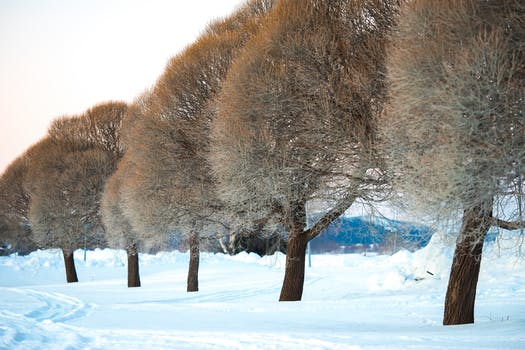
Label: No Watermark